Shimo-Uwa Station

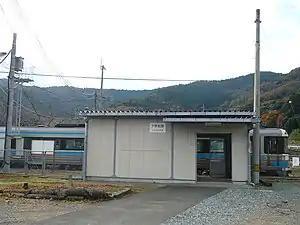
Shimo-Uwa Station, December 2006

is a passenger railway station located in the city of Seiyo, Ehime Prefecture, Japan. It is operated by JR Shikoku and has the station number "U23".